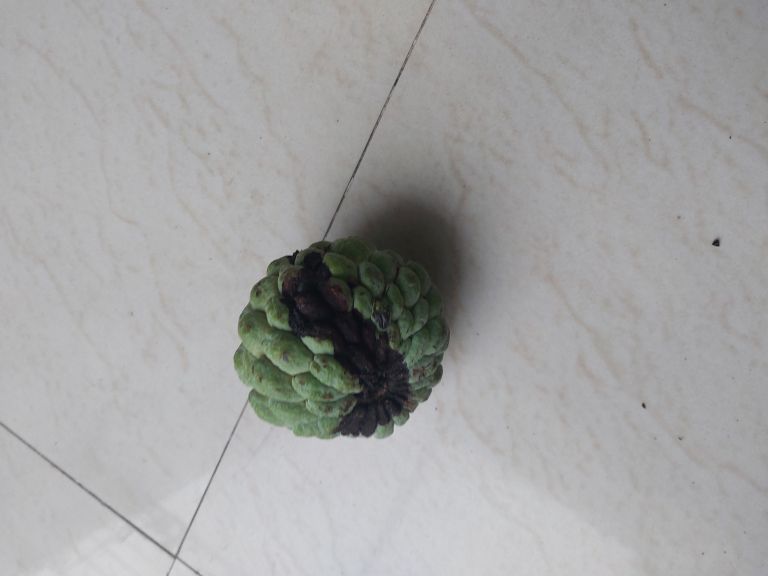
Disease label: Diplodia Rot